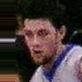
Age: 22